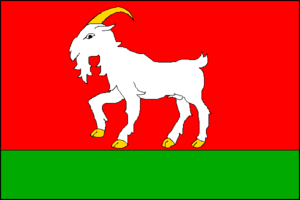
Velké Karlovice est une commune du district de Vsetín, dans la région de Zlín, en Tchéquie. Sa population s'élevait à 2 409 habitants en 2018.